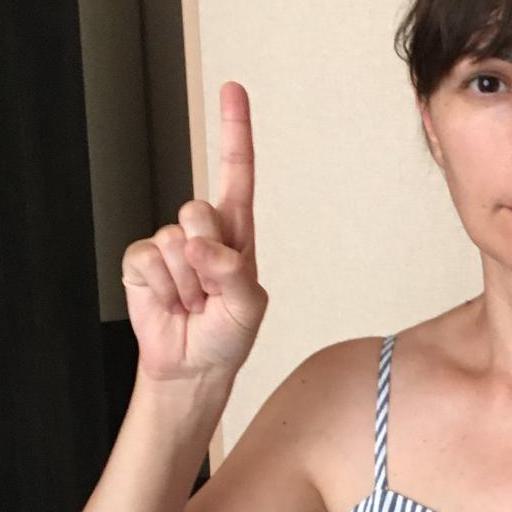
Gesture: one